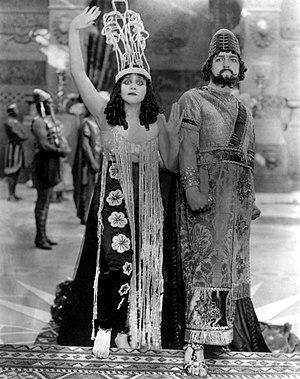
Le péplum est un genre cinématographique de fiction historique dont l'action se déroule dans l'Antiquité.
George Raymond Nye, né le 13 avril 1889 à Tamaqua, mort le 23 juillet 1965 à Los Angeles, est un acteur américain.
Harry W. Gerstad est un directeur de la photographie américain, né le 8 août 1886 à Chicago, mort le 26 septembre 1966 à South Pasadena.
George Schneiderman, A.S.C., né le 20 septembre 1894 à New York, mort le 19 novembre 1964 à Los Angeles — Quartier de Van Nuys, est un directeur de la photographie américain.